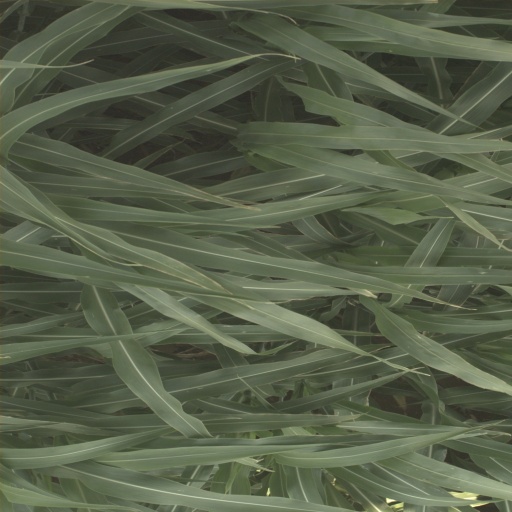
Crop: sorghum